Anwil

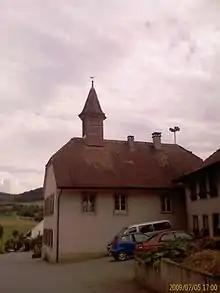
Schoolhouse in Anwil

In Anwil about 178 or (36.0%) of the population have completed non-mandatory upper secondary education, and 47 or (9.5%) have completed additional higher education (either university or a "Fachhochschule"). Of the 47 who completed tertiary schooling, 72.3% were Swiss men, 12.8% were Swiss women, 10.6% were non-Swiss men.